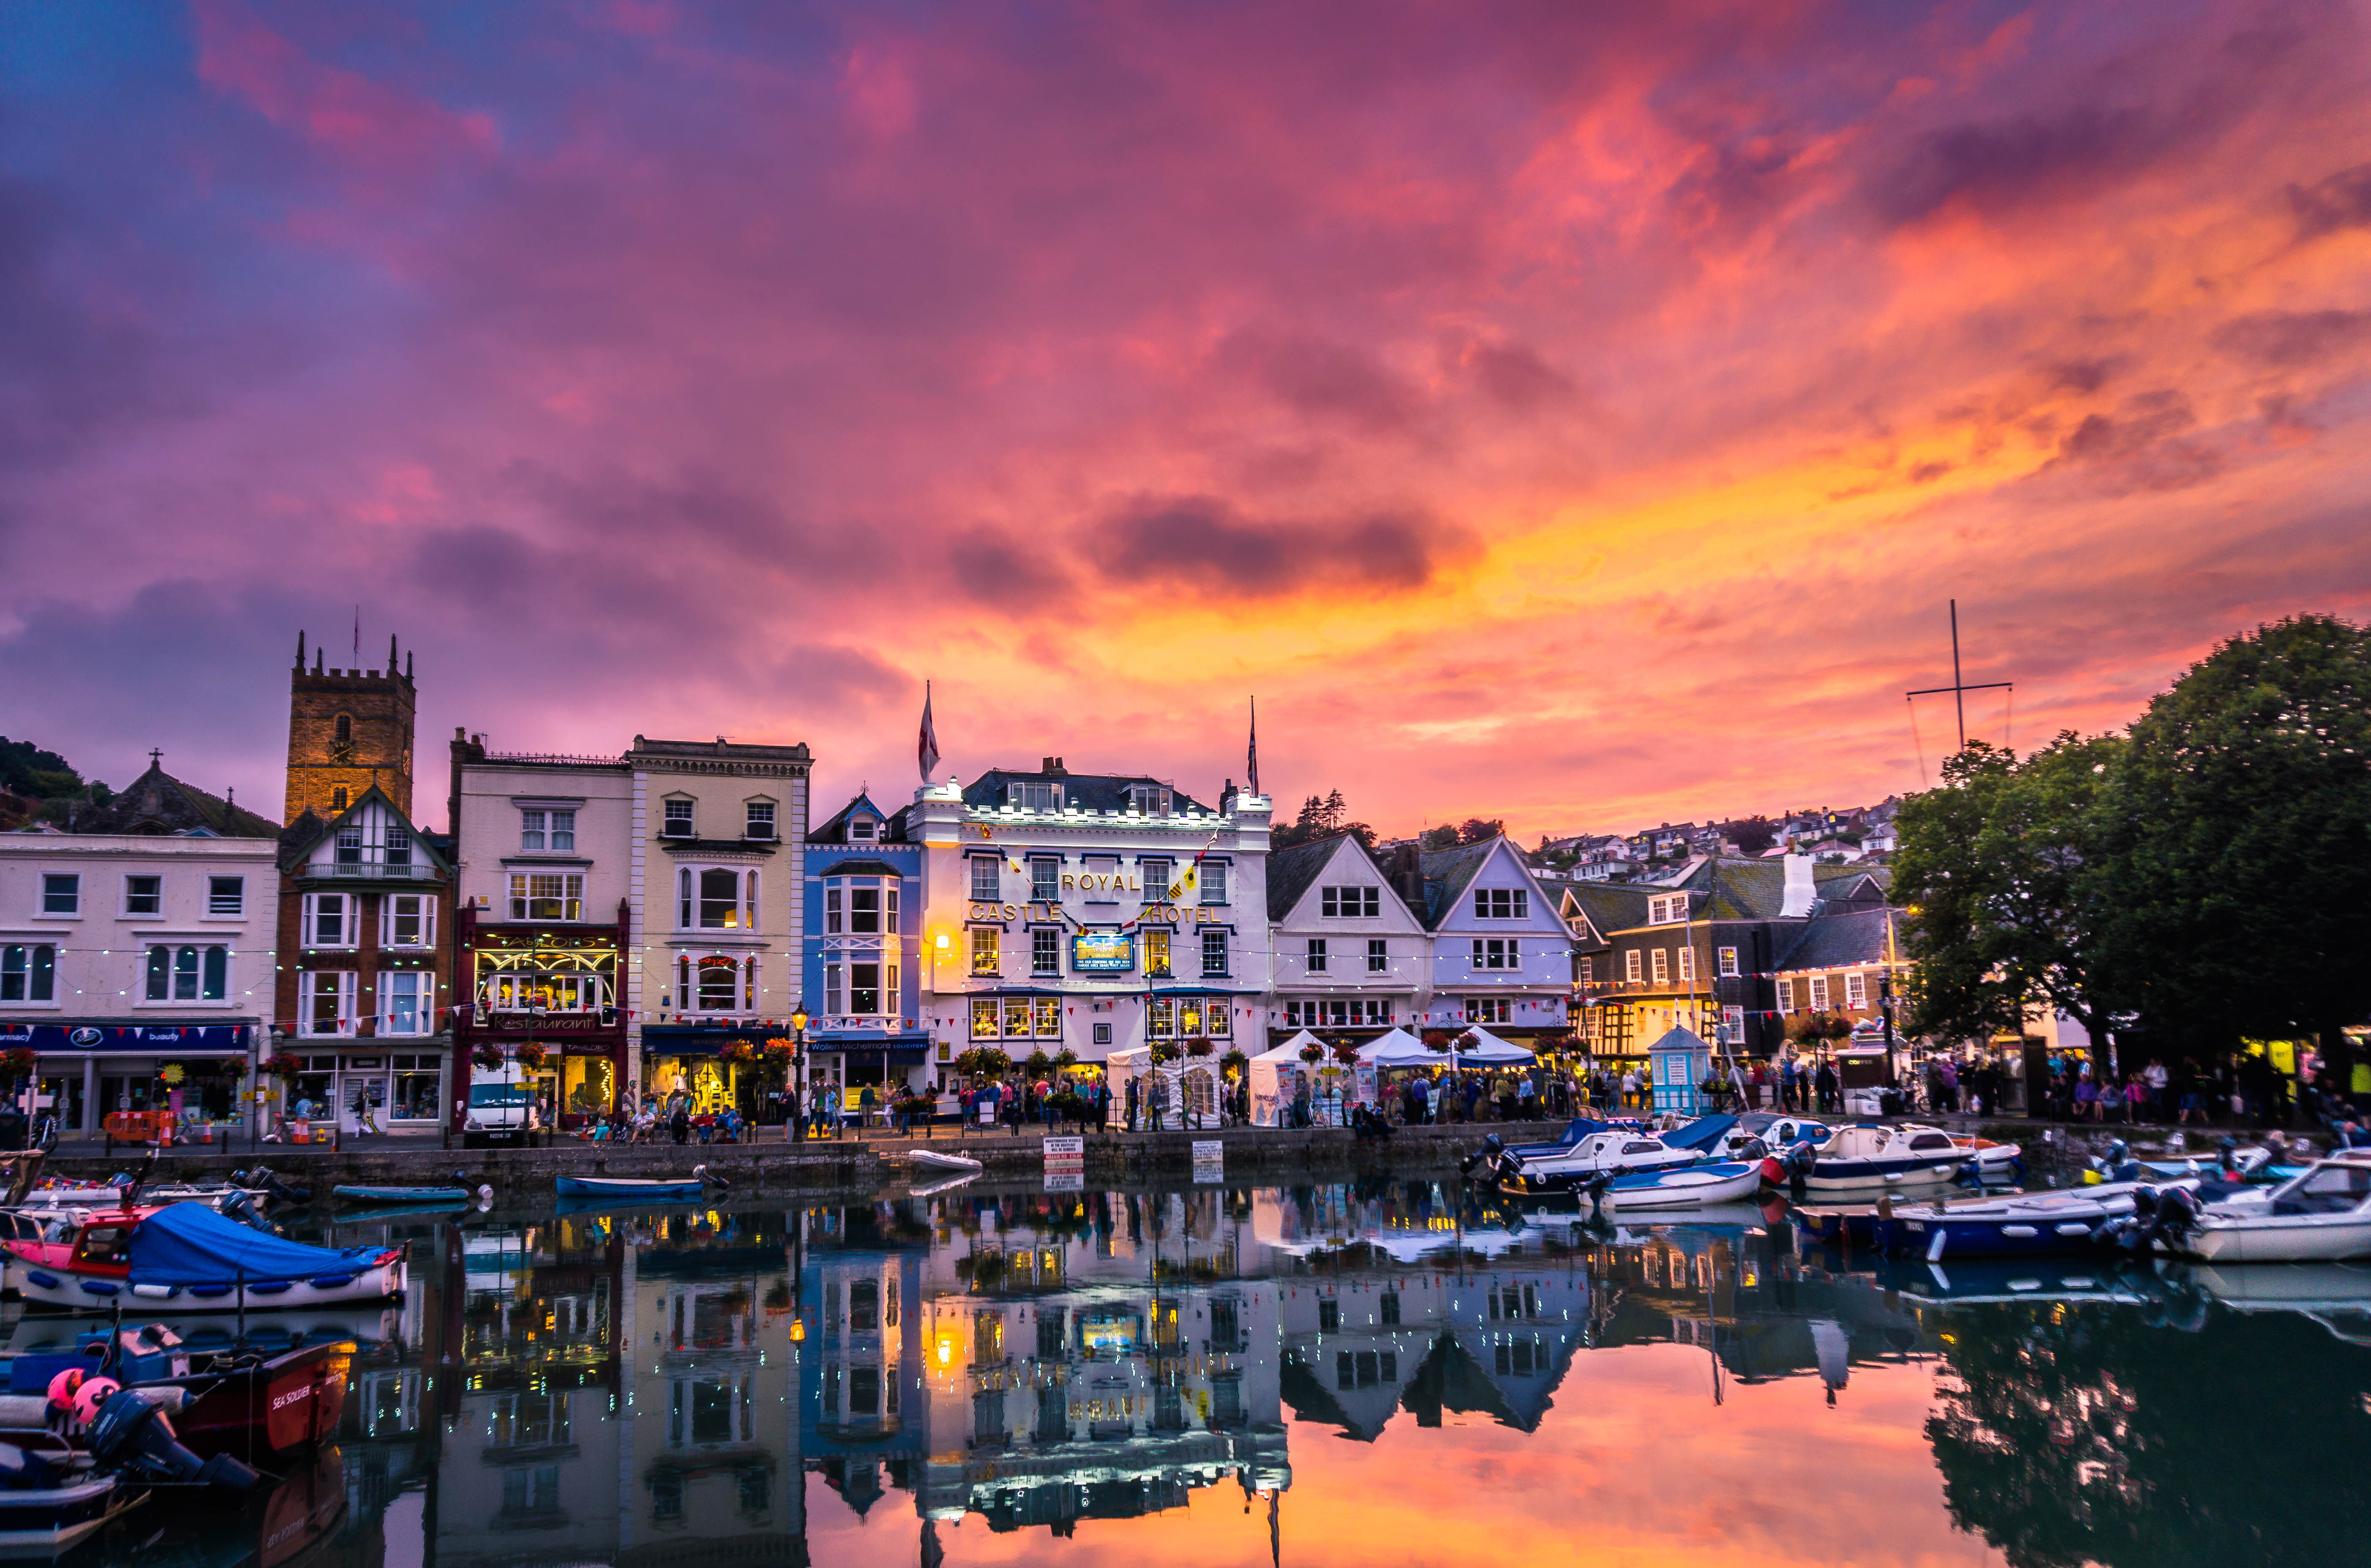
sea, water, dock, sky, sunset, skyline, night, town, city, canal, cityscape, seaside, dusk, evening, reflection, harbor, glow, marina, waterway, shops, boats, sony, devon, a6000, ilce6000, selp1650, human settlement